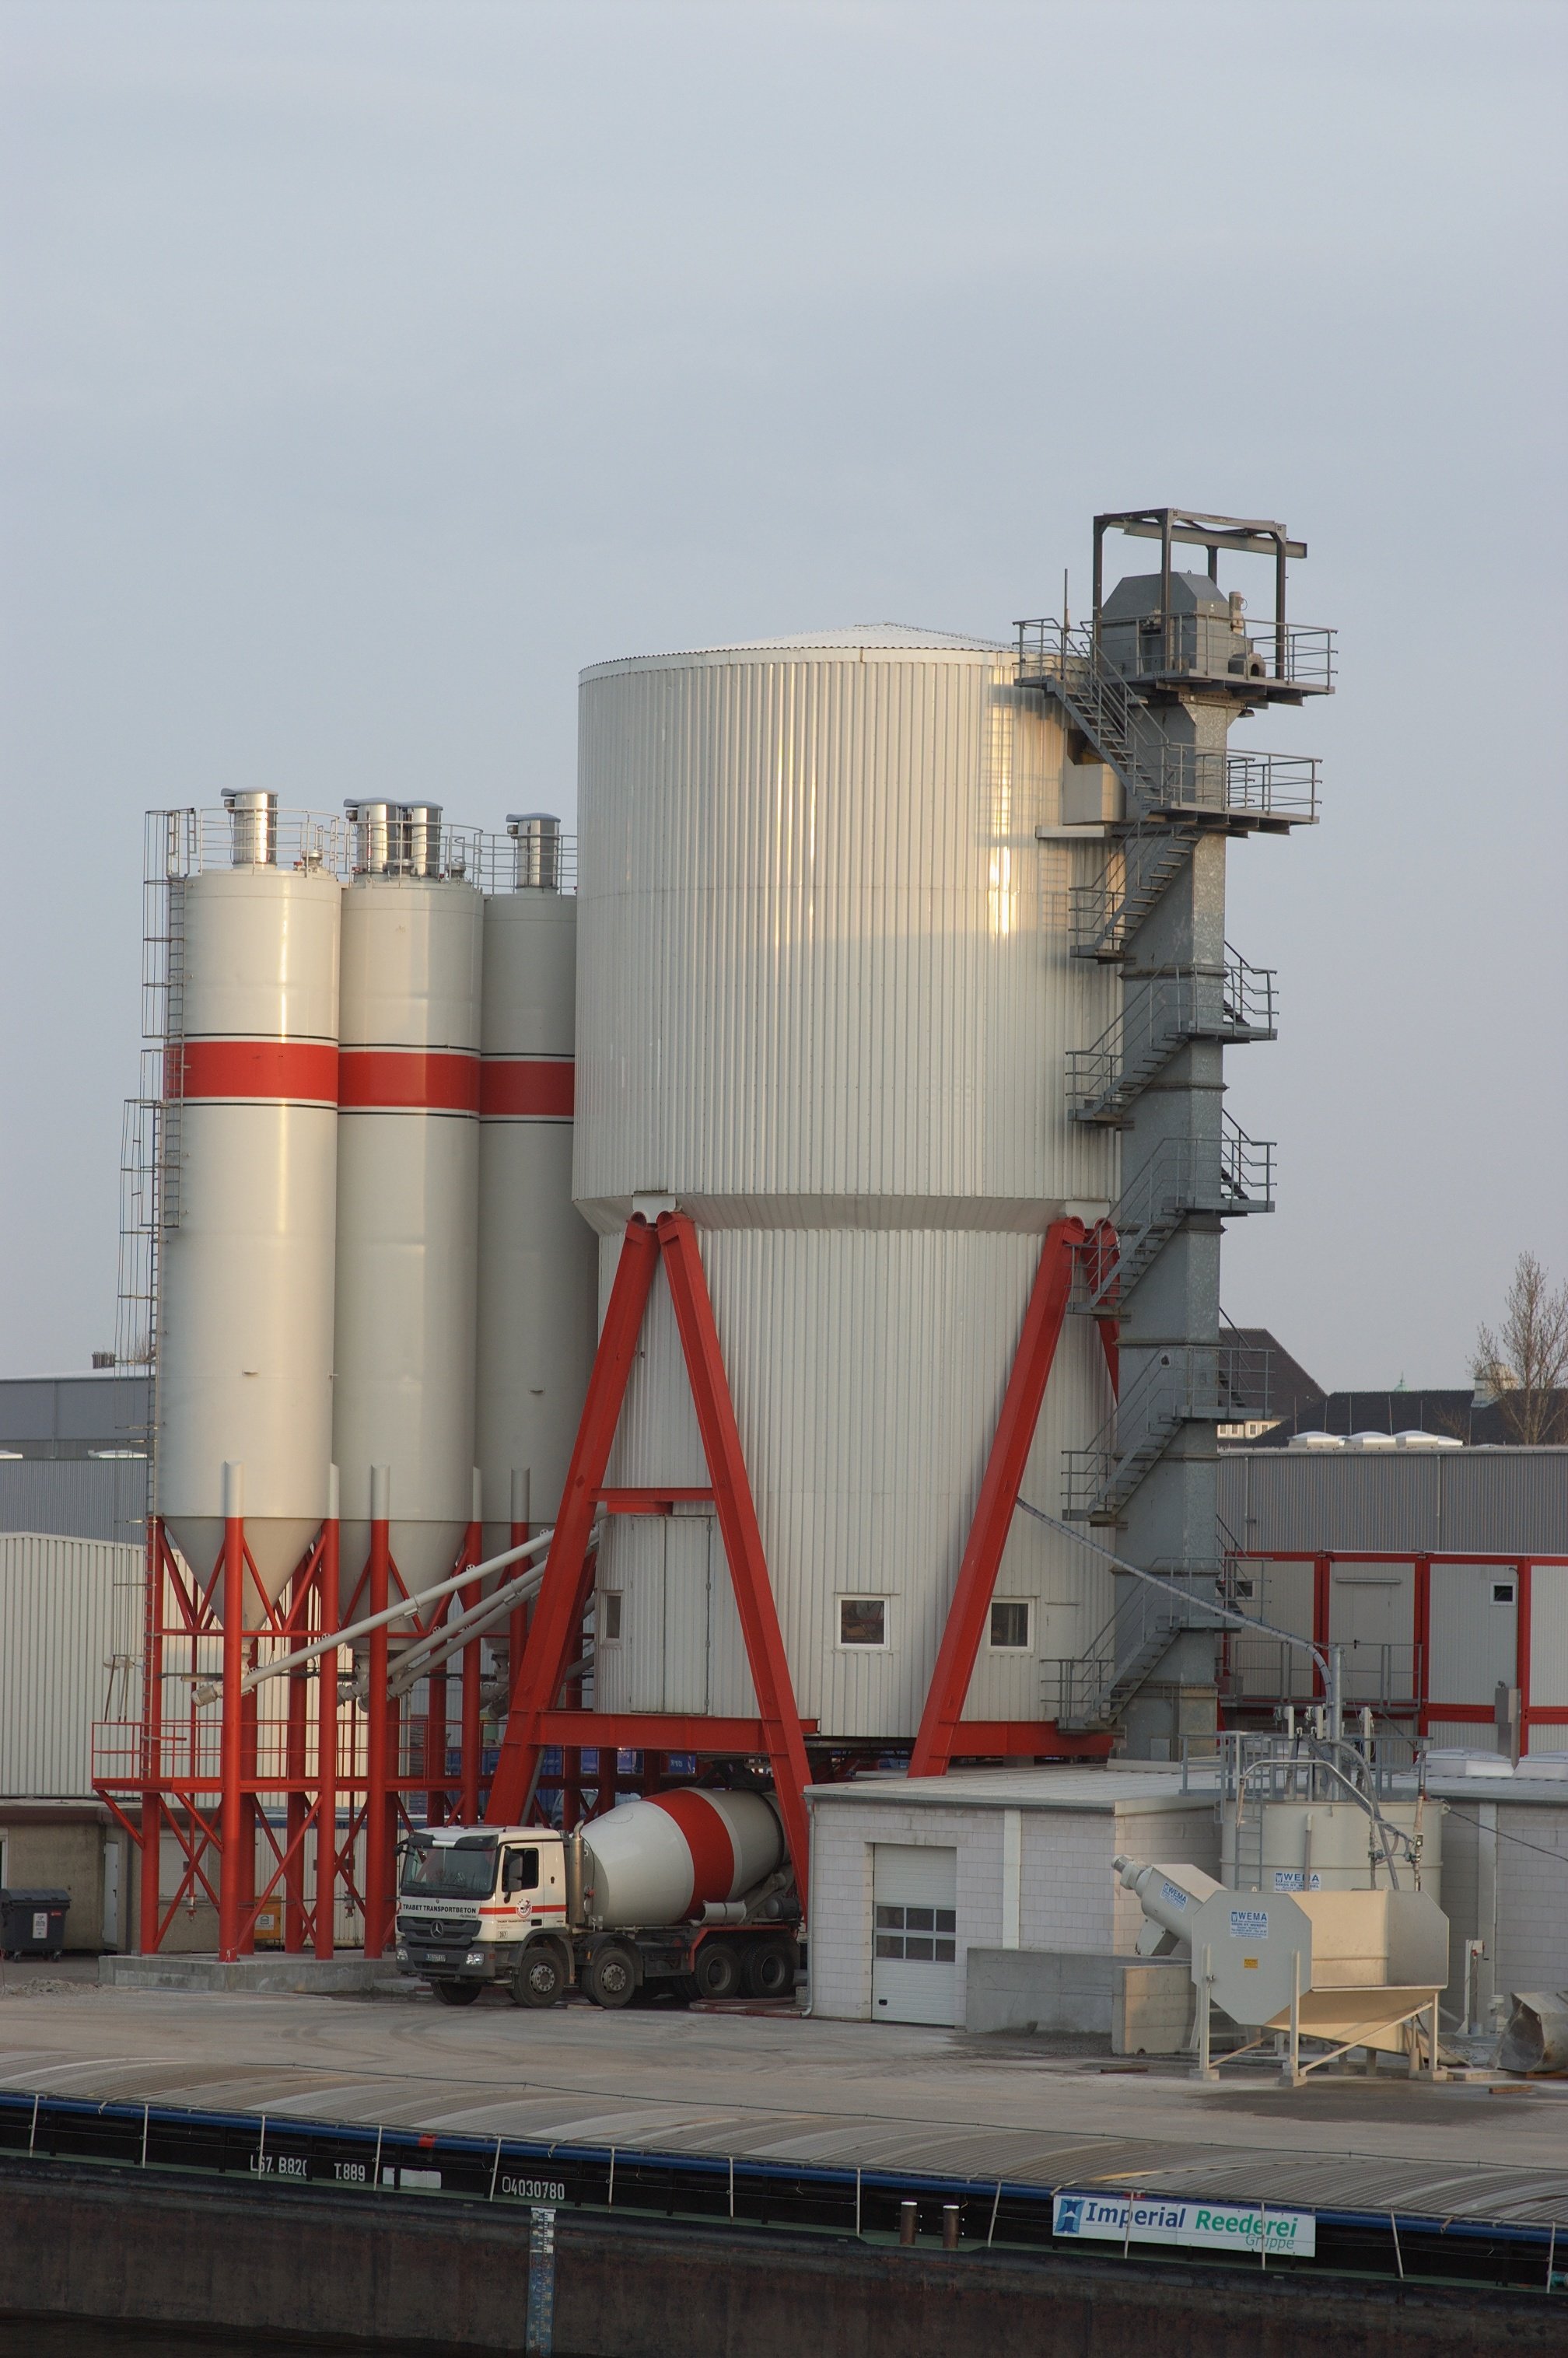
vehicle, industry, material, energy, silo, rawtherapee, germany, deutschland, berlin, walimex, samyang, pentax, 85mm, lenstagged, steffenzahn, k100d, justpentax, iamflickr, 85mmf14, walimex85mm, walimexpro8514if